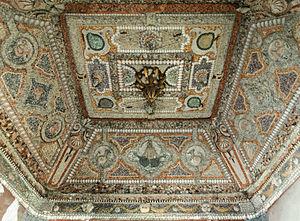
Plafond du nymphée du séminaire Saint-Sulpice à Issy-les-Moulineaux (Hauts-de-Seine, France). Ce nymphée d'inspiration italienne a été édifié entre 1609 et 1615.
Un nymphée est un bassin recevant une source considérée à l'origine comme sacrée.